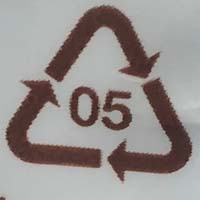
Plastic recycling code class: 5_polypropylene_PP